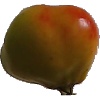
Label: Apple Red Yellow 2